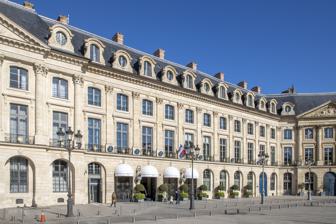
Building: Hôtel Ritz Paris
Country: France
Year built: 1705
Hotel in central Paris, France "Hôtel Ritz" redirects here. For other hotels, see Hotel Ritz . For the hotel chain, see Ritz-Carlton . For other uses, see Ritz (disambiguation) . Ritz Paris General information Type Hotel Address 15 Place Vendôme Town or city 1st arrondissement, Paris Country France Opened 1 June 1898 Renovated 1987, 2012–16, 2024 Owner TBC Design and construction Architect(s) Jules Hardouin-Mansart (1705) Charles Mewès (1897–98) Bernard Gaucherel (1980–87) Website www .ritzparis .com The Ritz Paris is a hotel in central Paris , overlooking the Place Vendôme in the city's 1st arrondissement . A member of The Leading Hotels of the World marketing group, the Ritz Paris is ranked among the most luxurious hotels in the world. The hotel was founded in 1898 by the Swiss hotelier César Ritz in collaboration with the French chef Auguste Escoffier . The hotel was constructed behind the façade of an eighteenth-century townhouse. It was among the first hotels in Europe to provide an en suite bathroom, electricity, and a telephone for each room. It quickly established a reputation for luxury and attracted a clientele that included royalty, politicians, writers, film stars, and singers. Several of its suites are named in honour of famous guests of the hotel including Coco Chanel , and the cocktail lounge Bar Hemingway pays tribute to writer Ernest Hemingway . The hotel was renovated from 1980 to 1987 following its purchase by Mohamed Al-Fayed ; and again from 2012 to 2016. While the hotel has not applied for the ' Palace ' distinction from the French ministry of economy, industry and employment, its Suite Impériale has been listed by the French government as a national monument. Because of its status as a symbol of high society and luxury, the hotel is featured in many notable works of fiction, including novels ( F. Scott Fitzgerald 's Tender Is the Night and Hemingway's The Sun Also Rises ), a play ( Noël Coward 's play Semi-Monde ), and films ( Billy Wilder 's 1957 comedy Love in the Afternoon and William Wyler 's 1966 comedy How to Steal a Million ). Background and history César Ritz The Place Vendôme was started by the Marquis de Louvois and abandoned due to a lack of funds. After Louvois' death the site was bought by king Louis XIV , but finances ran low and the project was bought and completed by John Law . Lot number 15, Place Vendôme site was purchased in 1705 by Antoine Bitaut de Vaillé, advisor to the Grand Council, nominee of Jeanne Baillet de La Cour, widow of Nicolas Baillet de La Cour and acting on behalf of his daughter Anne. Jeanne bequeathed it in 1710 to her daughter, Anne, wife of Duke Antoine de Gramont. Anne, a chambermaid to the first doctor of Louis XIV, Daquin, then to Louis Sanguin, Marquis de Livry, married the Duke Antoine Charles IV of Gramont who left his name to the hôtel particulier Hôtel de Gramont which was built on the site. In 1721, the Duchesse de Gramont, who had become a widow, sold it to Daniel François de Gelas of Voisin (1686–1762), knight of Amber and count of Lautrec, who lived there for thirty years. It was sold in 1750 to Charles de la Villette, treasurer of the extraordinary wars, who rented it to the Prince of Andorra, Spanish ambassador. From 1775 it belonged to Claude Darras, secretary of the king, and then was occupied from 1788 by the Direction of the liquidation of the public debt and then from 1792 by the Mortgage credit. The façade was designed by the royal architect Jules Hardouin-Mansart . In 1854 it was acquired by the Péreire brothers , who made it the head office of their Crédit Mobilier financial institution. In 1888, the Swiss hotelier César Ritz and the French chef Auguste Escoffier opened a restaurant in Baden-Baden , and the two were then invited to London by Richard D'Oyly Carte to become the first manager and chef of the Savoy Hotel , positions they held from 1889 until 1897. The Savoy under Ritz was an immediate success, attracting a distinguished and moneyed clientele, headed by the Prince of Wales . In 1897, Ritz and Escoffier were both dismissed from the Savoy, when Ritz was implicated in the disappearance of over £3400 worth of wine and spirits. Before their dismissal, customers at the Savoy had reportedly urged them to open a hotel in Paris. Aided by Alexandre Marnier-Lapostolle , Ritz purchased the palace and transformed the former Hôtel de Gramont building into a 210-room hotel. He stated that his purpose for the hotel was to provide his rich clientele with "all the refinement that a prince could desire in his own home." He engaged the architect Charles Mewès to update the original 1705 structure. Ritz's innovative standards of hygiene demanded a bathroom for every suite, the maximum possible amount of sunlight, and the minimum of curtains and other hangings. At the same time he furnished the hotel with all the old-fashioned appeal of an English or French gentleman's house, in order to make clients feel at home. The hotel opened on 1 June 1898 to a "glittering reception". Together with the culinary talents of his junior partner Escoffier, Ritz made the hotel synonymous with opulence, service, and fine dining, as embodied in the term " ritzy ." It immediately became fashionable with Parisian socialites, hosting many prestigious personalities over the years, such as Marcel Proust , F. Scott Fitzgerald , Ernest Hemingway , King Edward VII , and the couturier Coco Chanel , who made the Ritz her home for more than thirty years. Many of the suites in the hotel are named after their famous patrons. Hemingway once said, "When in Paris the only reason not to stay at the Ritz is if you can't afford it". Garden terrace in The dinner in the Hotel Ritz in Paris (1904), by Pierre-Georges Jeanniot In 1904 and 1908, the Ritz garden café was painted by the Swiss artist, Pierre-Georges Jeanniot . Proust wrote parts of Remembrance of Things Past here from around 1909. The building was extended in 1910, and César Ritz died in 1918, succeeded by his son, Charles Ritz . Queen Marie of Romania stayed at the Ritz Hotel with her two eldest daughters, Elisabeth (of Greece) and Maria (of Yugoslavia) in 1919 while campaigning for Greater Romania at the Paris Peace Conference . Many other prominent royal figures and heads of state slept and dined at the hotel over the years. Edward VII reportedly once got stuck in a too-narrow bathtub with his lover at the hotel. August Escoffier died in 1935. After the death of Charles Ritz in 1976, the hotel went into a period of slow decline. As it lost its luster, its clientele diminished, and for the first time in its existence, it began to lose money. It was rescued, however, in 1979 by Egyptian businessman, Mohamed Al-Fayed , who purchased the hotel for $20 million and installed a new managing director, Frank Klein. Klein, in turn, put Guy Legay, the former chief of the three-star Ledoyen , in charge of the kitchen. Al-Fayed renovated it completely over several years without stopping its operation; this was achieved by annexing two townhouses, joined by an arcade with many of Paris's leading boutiques. The renovation of the hotel was headed by the architect Bernard Gaucherel from 1980 to 1987. The entire ten-year renovation cost a total of $250 million. The restaurants were given a new look, and a swimming pool, health club, and spas were created in the basement. The Little Bar was renamed the Hemingway Bar. In 1988, the Ritz-Escoffier School of French Gastronomy was established in honour of Auguste Escoffier. On 1 August 2012, the Ritz closed for the first time in its history for an extensive restoration. It was scheduled to reopen in late 2015, but this date was later changed to March 2016. At 07:00 local time on 19 January 2016, a major fire broke out in the roof of the building. Fifteen fire engines and 60 firefighters responded. The Ritz reopened on 6 June 2016 after a major four-year, multimillion-dollar renovation. In the 21st century, the Ritz is ranked among the most luxurious hotels in the world and the most expensive in Paris. It is referred to by some [ who? ] as the best hotel in Europe and one of the world's most famous hotels. It is one of " The Leading Hotels of the World ". Place Vendôme Entrance in 2009 Noteworthy historical occurrences During the summer of 1940, the Luftwaffe , the air forces of Nazi Germany during the Second World War , set up their headquarters at the Ritz, with their chief Hermann Göring . Ernest Hemingway , who stayed at the hotel many times after World War II, was there when he learned his third wife, Martha Gellhorn , wanted a divorce. He reacted to the news by throwing her photo into a Ritz toilet and then shooting the photo and the toilet with his pistol. Actress and Titanic survivor Dorothy Gibson died of a stroke in this hotel on 16 February 1946. On 22 April 1955, the Duke and Duchess of Parma hosted a coming out ball for their daughter, Princess Cécile Marie of Bourbon-Parma , at the hotel. On 31 August 1997, Diana, Princess of Wales , and Al-Fayed's son Dodi Al-Fayed , and their chauffeur Henri Paul , dined in the Imperial Suite of the hotel before leaving the hotel with bodyguard Trevor Rees-Jones , only to have a fatal car accident in the Pont de l'Alma underpass. On 10 January 2018, five men stole millions of euros worth of jewelry from within the hotel; three were subsequently caught before escaping. Architecture Hôtel Ritz Paris, looking north The palace and the square are masterpieces of classical architecture from the end of the reign of Louis XIV . The façade was designed by the royal architect Mansart in the late 17th century before the plot was bought and construction began in 1705. The Hôtel Ritz comprises the Vendôme and the Cambon buildings with rooms overlooking the Place Vendôme , and, on the opposite side, the hotel's garden. The Ritz was among the first hotels in Europe to provide a bathroom en suite , a telephone and electricity for each room. The Hôtel Ritz Paris is 4 floors high, including the mansard roof , and as of 2024 offers 140 rooms, a two-Michelin-starred restaurant, two bars and a casual dining restaurant. Rooms and suites Bath/shower and peach-coloured towel In the 1970s a travel publication Holiday wrote, "Practically every royal head of state has snoozed under down quilts on the finest linen sheets, beneath fifteen-foot-high (4.6 m) ceilings in rooms looking out, through huge double windows, on the elegant Place Vendôme." Frommer's , which calls the Ritz "Europe's greatest hotel", describes the furnishings as follows: "The public salons are furnished with museum-calibre antiques. Each guest room is uniquely decorated, most with Louis XIV or Louis XV reproductions; all have fine rugs, marble fireplaces, tapestries, brass beds, and more. Ever since Edward VII got stuck in a too-narrow bathtub with his lover, the tubs at the Ritz have been deep and big." The bathrooms contain unique golden swan taps, and peach-coloured towels and robes, believed to be more flattering than white to a woman's complexion. The Ritz may be the most expensive hotel in Paris, employing a staff of over 600, the rooms in 2011 started at € 850 a night. Suites start at €3,650 and up to €20,000 a night for the most lavish ones (Suite Impériale being the most expensive). These finest suites are known as the "Prestige suites", ten in total, which according to the Ritz are "a world for aesthetes where 18th century panelling echoes allegorical ceilings, old masters and priceless antique furniture. Each suite is unique and each seems to still breathe the spirit of the illustrious guests who once stayed there." The Vendôme Suite is one of the most spacious of the hotel, containing Louis XIV furnishings, with a red and ivory theme and grand windows overlooking the square. The César Ritz Suite overlooks the square and contains Louis XV furniture and a portrait of Ritz himself. The room is decorated in shades of green and light yellow with a canopied bed in one room and silk floral pattern in the second. The doors of the sitting room of the suite are edged in gold leaf. The Elton John Suite, decorated in strawberry pink and cream, contains two bedrooms, a thick pink carpet and attic windows. John reportedly hired the entire floor for his 42nd birthday. The Windsor Suite contains tapestries and gilded mouldings and portraits of the Duke ( Edward VIII ) and Duchess of Windsor. They are decorated with Louis XVI furniture and colours such as almond green, salmon and pearl grey. The master bedroom is decorated in pearl grey in a shade which the Ritz calls "Wallis blue", a favourite of Wallis, Duchess of Windsor . The 1,670-square-foot (155 m 2 ) Coco Chanel Suite where Coco Chanel lived for some 35 years consists of two bedrooms and a living room and features Coromandel lacquers , Chinese furniture, baroque mirrors and oversized sofas with quilting created by Grande Mademoiselle. Imperial Suite The Imperial Suite ( Suite Impériale ) is the finest suite of the hotel and is listed as a National Monument of France in its own right. The Imperial Suite is located on the first floor and consists of two bedrooms, a grand salon, and a dining room. The suite features 6-metre-high (20 ft) ceilings, great chandeliers and windows overlooking the Place Vendôme, a massive long gold framed Baroque mirror between the windows, red and gold upholstery and a four-poster bed said to be identical to that in Marie Antoinette 's bedroom in the Palace of Versailles . The other bedroom is in the style of Louis XVI, with a baldachin bed and columns. The suite is lavishly decorated in French art, bas-reliefs and 18th-century paneling which is protected under the suite's historic monument status. The bathroom is a former boudoir overlooking the Vendôme garden, with 18th-century paneling and a Jacuzzi bath and steam-bath shower, and has its own plasma television and cosmetics fridge. As well as facilities such as a DVD player, high-speed internet, and fax, the suite features a Porsche Design kitchenette with Chroma knives near the salon and has its own small personal wine cellar filled with a variety of French wines. Over the years the suite has hosted some of the world's most prestigious guests from the Shah of Iran to George H. W. Bush . The suite was Hermann Göring 's choice of residence during the Second World War and it was where Diana, Princess of Wales , and Dodi Al-Fayed ate their last meal. The World Travel Awards of 2007 selected the Imperial Suite as "Europe's Leading Suite". Restaurant and bars L'Espadon Although there was necessarily a hotel restaurant from the inception of the Ritz, the current hotel restaurant, L'Espadon (The Swordfish) was established in 1956 by Charles Ritz . He was a keen fishing enthusiast so named the restaurant after a fish. The restaurant is inspired by the legendary first chef of the hotel, Auguste Escoffier, serving "traditional French culinary style with contemporary overtones". The cuisine was by the award-winning chef Michel Roth , the ninth head chef of the hotel; the restaurant was awarded a second star by the 2009 edition of the influential Michelin Red Guide . He was the executive chef of the restaurant until its closing on 1 August 2012 for a complete renovation. The head chef was formerly Guy Legay , cited as one of Paris's greatest chefs, who had served from at least 1986 to beyond 1999. In 1999, Esquire magazine wrote, "the dining room, L'Espadon, down the long corridor of mirrors and display cases, has a glittering Regency formality that seems to swirl around you, and it's easy enough to imagine Hemingway sitting down with Dietrich to a dish of chef Guy Legay's buttery scrambled eggs..." The restaurant decor is described as "opulent with trompe-l’œil ceilings, swagged drapes, and views into the garden." The courtyard garden is rich in greenery and contains several statues and a fountain. The hotel hires five or so florists to provide fresh flowers. Bars Bar Hemingway The hotel has several bars, namely the Ritz Bar, Bar Vendôme, Bar Hemingway and the Pool Bar. The Ritz Bar, just inside the Rue Cambon entrance on the left, gained a reputation over the years for its glamorous cocktail parties and the unique bartending skills of Frank Meier, a head barman from 1921 until his death in 1947. One of his best-known cocktails was the potent "Rainbow", consisting of anisette, mint, yellow chartreuse, cherry brandy, kümmel, green chartreuse and cognac. The Ritz Bar is designed in the Victorian style with red-velvet armchairs and bar furnishings, a marble fireplace and historic portraits. The Ritz Bar may have been the world's first hotel bar. Bar Hemingway was the favorite bar of Ernest Hemingway and is said by some [ who? ] to be the birthplace of the Bloody Mary cocktail which was invented for him. However, the claim is disputed as Fernand Petiot claimed to have invented the drink in 1921 while working at Harry's New York Bar , a frequent Paris hangout for Hemingway and other American expatriates, rather than in the bar in the Ritz itself. The bar has been restored to its original appearance, with rich wood paneling and leather upholstery and has 25 original photographs on the walls taken by the author of places and people that inspired him. Bar Vendôme is very popular with wealthy Parisians for afternoon tea and contains wood furnishings and a grand piano. During the summer months the doors are opened out onto the garden and terrace. Ritz-Escoffier School The hotel at night, looking west The Ritz-Escoffier School of French Gastronomy was established in 1988 in honour of Auguste Escoffier . The ethos of the school is based on Escoffier's words, "Good cuisine is the foundation of true happiness." This school is accessed through an entrance in the back of the hotel and offers training courses and workshops for amateur and professional cooks. Pool and spa The Ritz Health Club contains a swimming pool, the largest in all of the Parisian hotel palaces and billed by the Ritz as "the finest indoor pool in Paris". The pool's construction was inspired by the baths of Ancient Greece and Ancient Rome and features reliefs on the ceilings and jet streams and underwater sounds in the pool. The health club boasts of 1,700 square metres (18,000 sq ft) of "hi-tech facilities" and offers a range of health treatments, from reflexology to Swedish massage and shiatsu . In fiction Because of its status as a symbol of wealth and luxury, the hotel has featured in many notable works of fiction. Novels and plays Many novels of the Lost Generation feature scenes in the Ritz, such as F. Scott Fitzgerald 's Tender Is the Night and Ernest Hemingway 's The Sun Also Rises . Noël Coward 's play Semi-Monde is perhaps the most notable work covering the hotel in detail, following the escapades of an extravagant, promiscuous fictional Paris elite between 1924 and 1926. In the Bret Easton Ellis novel Glamorama , a group of supermodels turned terrorists plant a home-made bomb in the Ritz, resulting in its destruction. In The Da Vinci Code , the protagonist, Robert Langdon , stays at the hotel while in Paris, as do Andrea Sachs and Miranda Priestly in Lauren Weisberger 's The Devil Wears Prada . The final chapter of Ian Fleming 's James Bond novel From Russia, with Love is set at the hotel. The villain, Rosa Klebb , stays in room 204 and engages in a battle with Bond which results in her death. In Julian Fellowes ' novel Snobs (2004), those attending Earl Broughton's pre-marriage bachelor party are accommodated at the Ritz. Cinema The hotel has featured in several films, three of which starred Audrey Hepburn . In Stanley Donen 's 1957 film Funny Face , Kay Thompson dances in the Ritz's entry driveway and in front of the hotel, accompanied by a group of dancers dressed as Ritz bellhops during the Bonjour, Paris! number. In Billy Wilder 's 1957 comedy Love in the Afternoon , Hepburn initiates her romance with Gary Cooper in his suite in the hotel and much of the film is set there. The hotel is again seen in the 1966 movie How to Steal a Million , with a romantic scene between Hepburn and Peter O'Toole in the hotel's bar in which Hepburn wears an iconic Givenchy black lace eye mask and matching cocktail dress. In the Indian film Jhoom Barabar Jhoom , Abhishek Bachchan meets his fictional love (played by Lara Dutta ) at Hotel Ritz. Television The story of the Al-Fayeds and the acquisition of the Ritz Hotel is part of the 3rd episode of the 5th season "Mou-Mou" of the Netflix series The Crown in 2022. See also Ritz-Carlton hotel chain The Ritz London Hotel , opened 8 years after the Paris property. Ritz (disambiguation) , for other uses The Leading Hotels of the World Colin Peter Field – head bartender of the Hemingway Bar at Hôtel Ritz Paris References